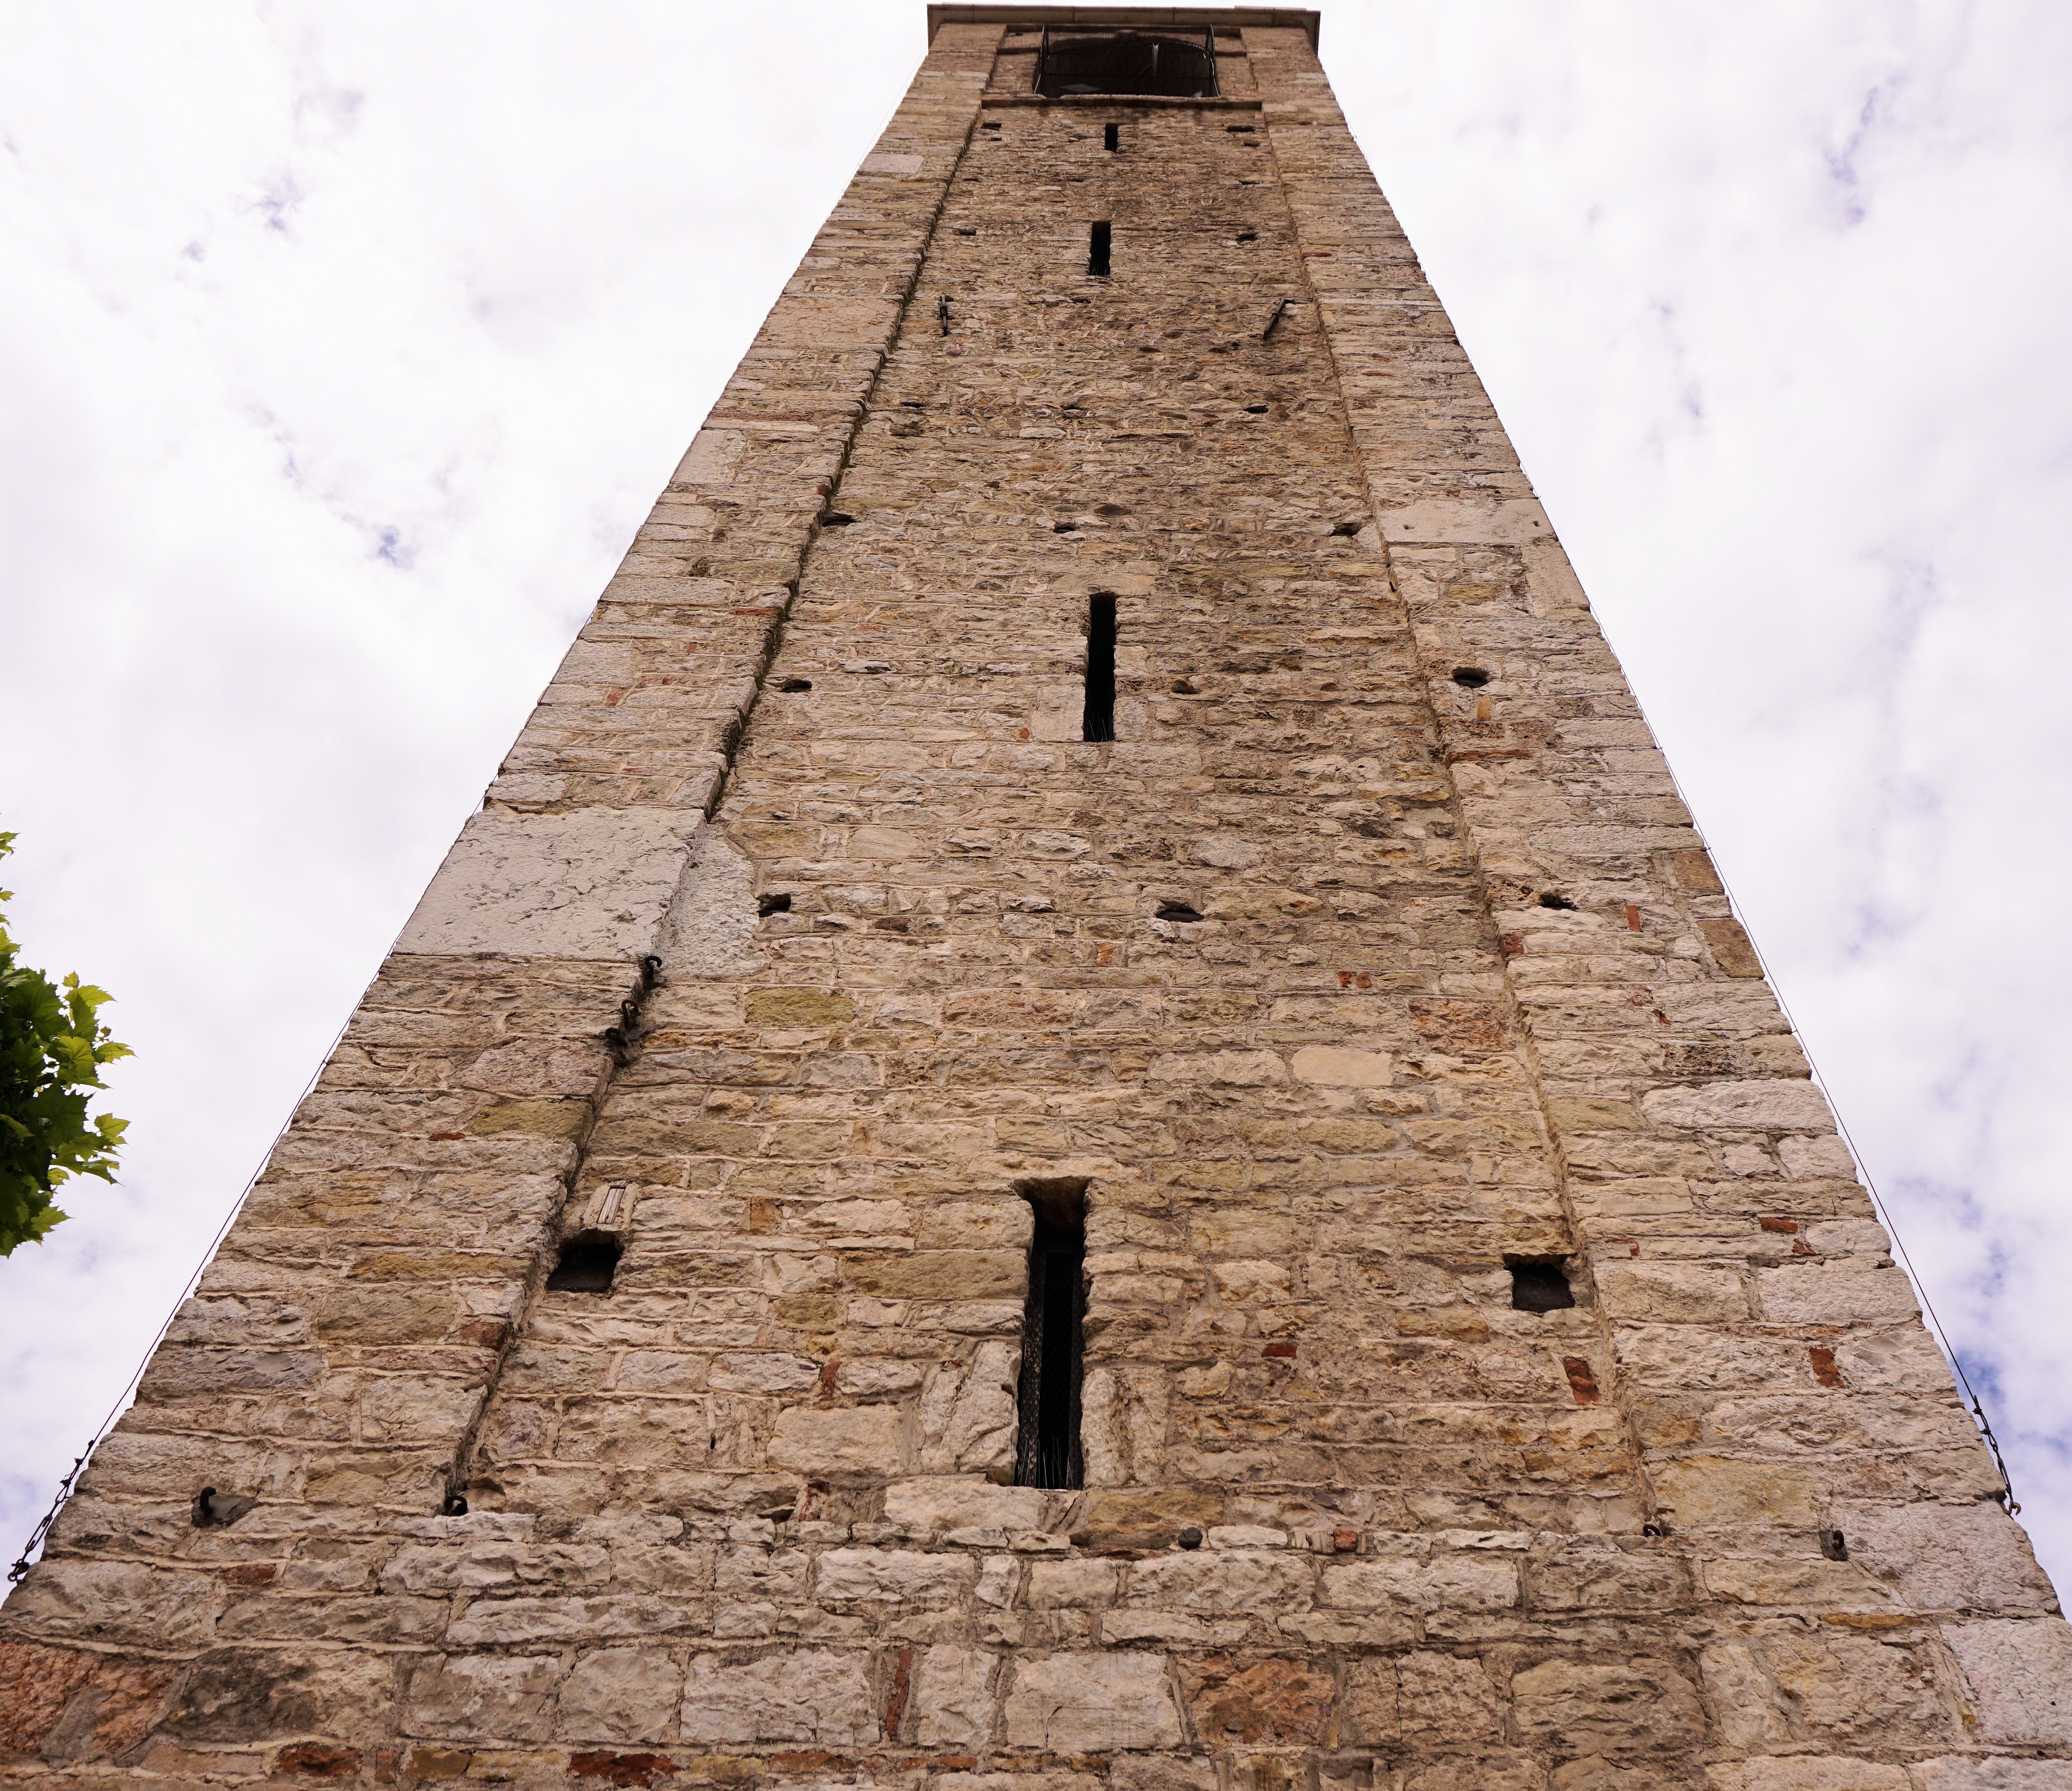
architecture, view, building, old, home, wall, stone, monument, high, tower, castle, italy, chapel, stone wall, bell tower, garda, fortress, historically, masonry, natural stone, bardolino, archaeological site, ancient history